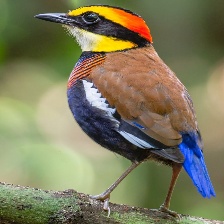
Species: BANDED PITA
Scientific name: HYDRORNIS GUAJANA